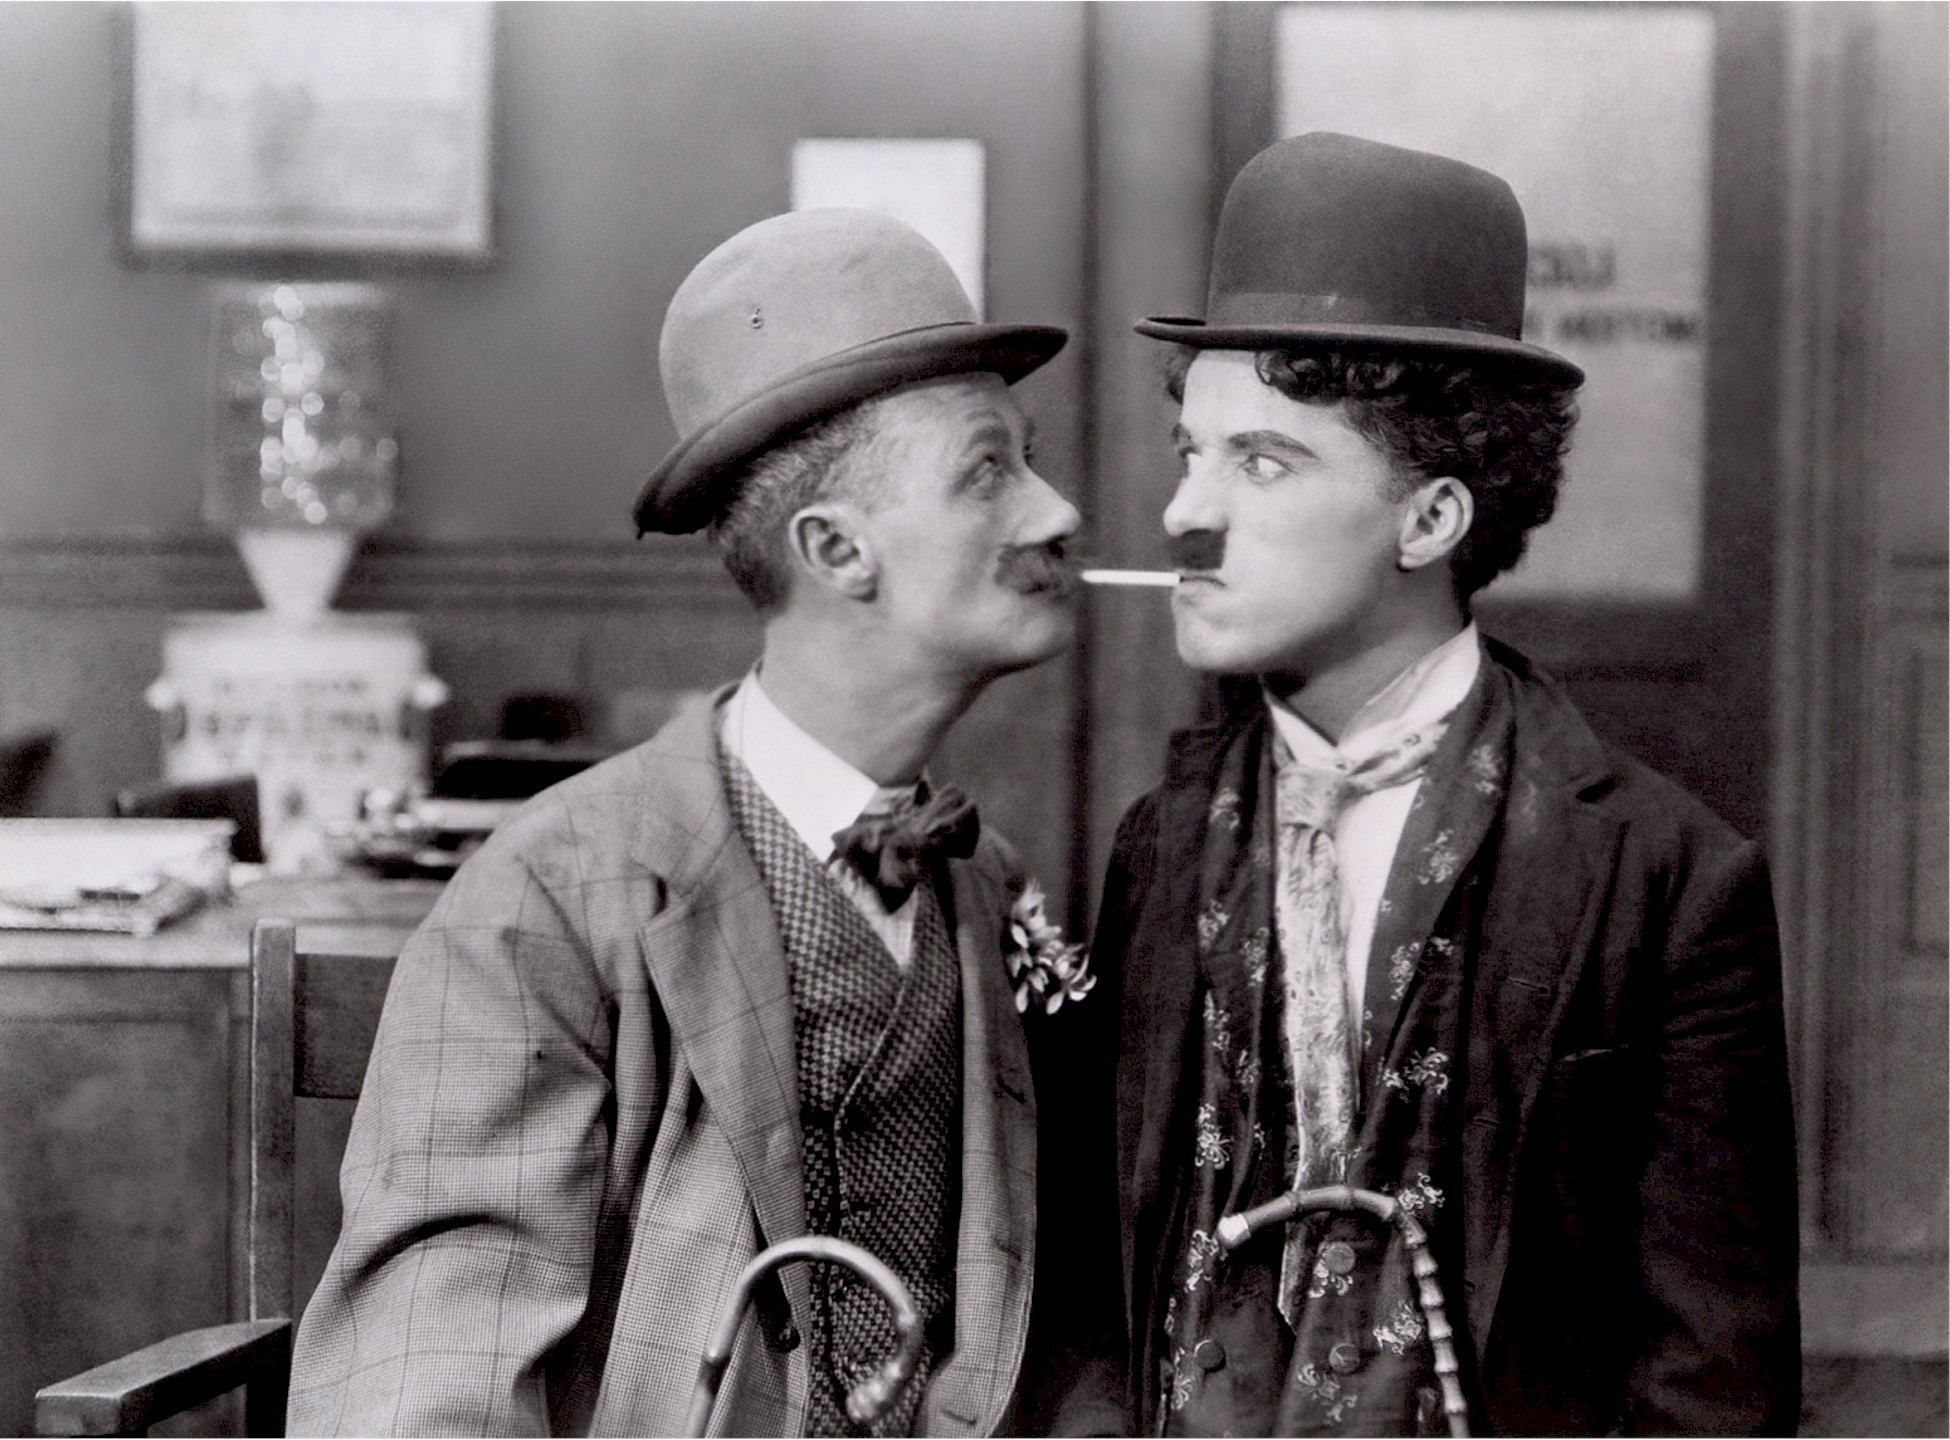
man, person, black and white, photography, vintage, star, film, hollywood, portrait, monochrome, gentleman, photograph, funny, cinema, scene, movie, celebrity, actor, charlie chaplin, comedian, monochrome photography, film noir, motion picture, ben turpin, his new job